Liam Caruana

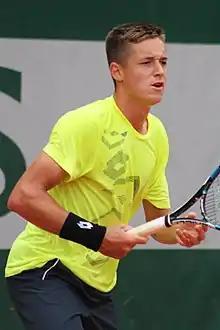

Liam Caruana (born 22 January 1998) is an Italian-American former tennis player.